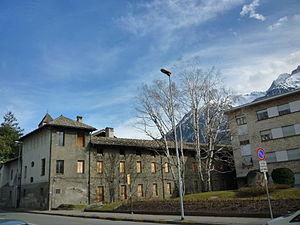
Le Collège Saint-Bénin et l'institut Innocent Manzetti - rue Jean-Baptiste Festaz à Aoste
Le collège Saint-Bénin était un prieuré et une école.